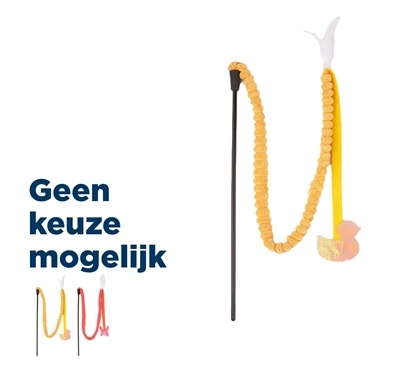
Fofos Kattenhengel Assorti
Fofos Kattenhengel Assorti 34 cm De Fofos Kattenhengel Assorti 34 cm is een kunststof speelhengel voor de kat, kattenspeelgoed speciaal om het jachtinstinct te stimuleren. Samen spelen met jouw kat houdt jouw viervoeter actief en versterkt de onderlinge band. Met deze kattenhengel van Fofos wordt samen spelen nog leuker! Deze hengel van kunststof is aan het einde uitgerust met een aantrekkelijke sliert. Door de structuur zeer interessant voor jouw kat! - Kattenhengel van Fofos - Van kunststof - Met gekleurde sliert Let op: artikel wordt assorti geleverd, online geen kleurkeuze mogelijk! Afmeting: 34 cm
Brand: FOFOS
Category: Animals & Pet Supplies > Pet Supplies > Cat Supplies > Cat Toys